Papaya King

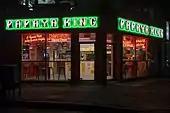
Restaurant exterior

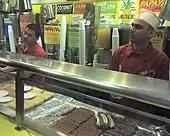
Prep counter

Papaya King was founded and run for many years by the late Constantine "Gus" Poulos. The original Papaya King was opened in 1932 on the corner of 86th Street and Third Avenue on the Upper East Side of Manhattan. Although the restaurant originally only served drinks made from fresh tropical fruits, it soon expanded to serving hot dogs due to the influence of its neighborhood, which at the time was populated predominantly by German-American immigrants. It also served crispy curly fries, onion rings, fried pickles, fried Oreos, fried Twinkies, tater tots, knishes, cheese steaks and corn dogs.